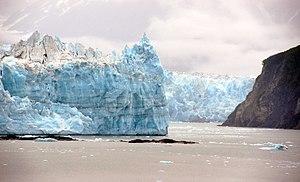
Un glacier est une masse de glace plus ou moins étendue qui se forme par le tassement de couches de neige accumulées. Écrasée sous son propre poids, la neige expulse progressivement l'air qu'elle contient, se soude en une masse compacte et se transforme en glace.
L’Alaska est le 49ᵉ État des États-Unis, dont la capitale est Juneau et la plus grande ville Anchorage, où habite environ 40 % de la population de l'État. Avec une superficie totale de 1 717 854 km², il est l'État le plus étendu et le plus septentrional du pays, mais l'un des moins peuplés, ne comptant que 731 545 habitants en 2019.